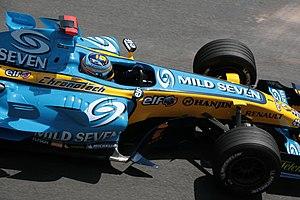
Fernando Alonso au volant de la Renault R26 lors du Grand Prix de Monaco 2006
Le Grand Prix de Monaco 2006 est la 757ᵉ course de Formule 1 courue depuis 1950 et la septième épreuve du championnat 2006 courue sur le circuit de Monaco, dans la principauté de Monaco le 28 mai 2006. Fernando Alonso profite de la pénalité de Michael Schumacher en qualification pour remporter pour la première fois de sa carrière le Grand Prix de Monaco.
Renault F1 Team est une écurie de Formule 1, appartenant au constructeur automobile français Renault, engagée sous le nom commercial Renault DP World F1 Team depuis 2020. Elle participe au championnat du monde de Formule 1 en tant que constructeur de châssis et motoriste de 1977 à 1985, de 2002 à 2011 et à partir de 2016. Sur les périodes intermédiaires, Renault s'en est tenue au rôle de motoriste.
Fernando Alonso Díaz, né le 29 juillet 1981 à Oviedo, est un pilote automobile espagnol, premier champion du monde de Formule 1 de l'histoire de son pays, en 2005, au volant d'une Renault, titre qu'il conserve l'année suivante avec la même écurie. Après avoir rejoint McLaren en 2007 puis être revenu chez Renault en 2008-2009, il pilote pour Ferrari de 2010 à 2014 avant de retourner chez McLaren en 2015. Fernando Alonso totalise 32 victoires en Formule 1 et deux succès aux 24 Heures du Mans lors des éditions 2018 et 2019.